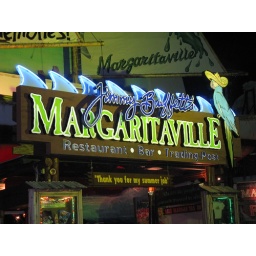
The outside sign of Margaritaville all lit up in green lights.